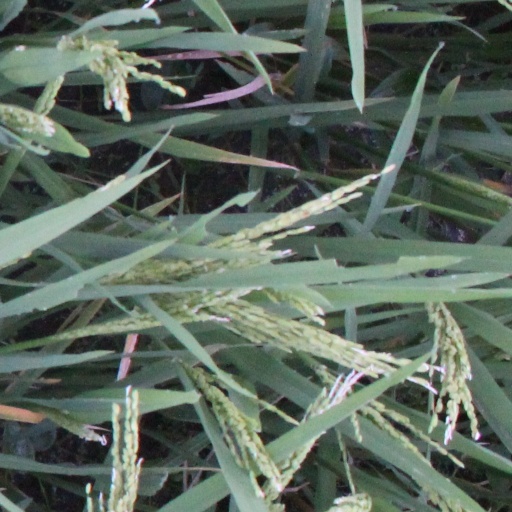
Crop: rice